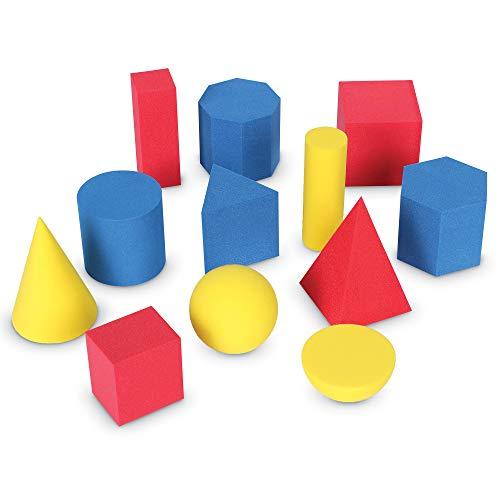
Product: Learning Resources Hands-On Soft Geosolids, Soft Foam 3D Shapes, Set of 12, Ages 5+
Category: Toys & Games | Learning & Education | Counting & Math Toys
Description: Set of 12 foam solids in 3 colors features 16 double-sided activity cards.
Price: $19.75
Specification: ASIN:B000F8T9KY|ShippingWeight:6.4ounces(Viewshippingratesandpolicies)|DomesticShipping:ItemcanbeshippedwithinU.S.|InternationalShipping:ThisitemcanbeshippedtoselectcountriesoutsideoftheU.S.LearnMore|DateFirstAvailable:June6,2007